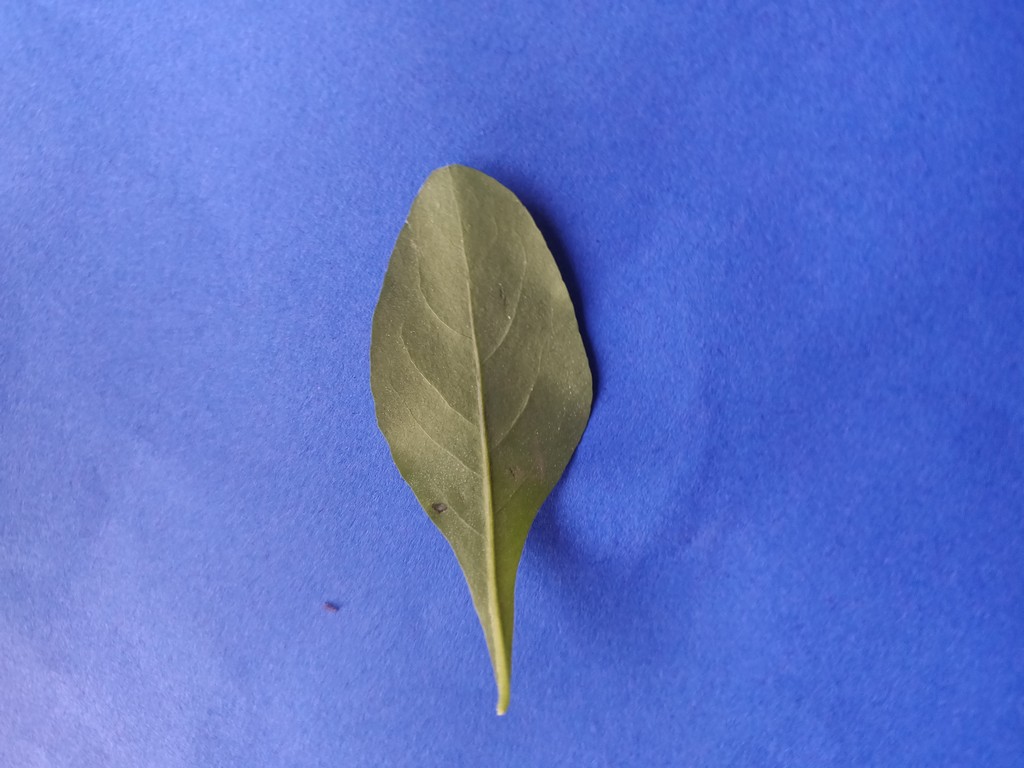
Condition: Healthy
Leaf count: single
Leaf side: back